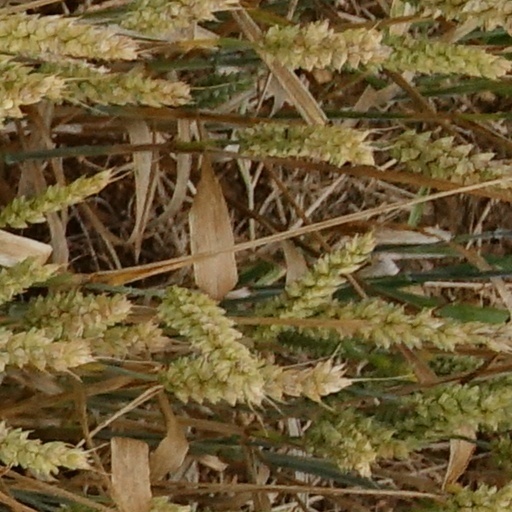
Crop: wheat